Aul, Odisha

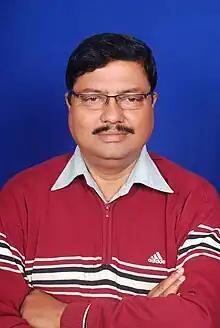
Current MLA of Aul

Aul Tehsil comes under Kendrapara parliament constituency and the current sitting MP is Baijayant Panda.